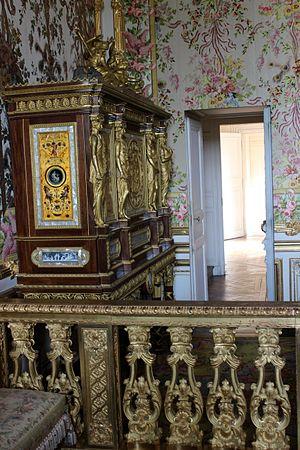
Château de Versailles, Chambre de la reine. This building is indexed in the Base Mérimée, a database of architectural heritage maintained by the French Ministry of Culture,
Le Grand écrin ou serre-bijoux de l'impératrice Joséphine est une armoire à bijoux réalisée en 1809 par l'ébéniste Jacob-Desmalter et destinée à orner la chambre de parade de l'impératrice aux Tuileries. Le meuble est conservé au musée du Louvre.